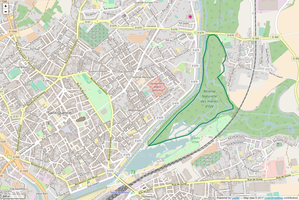
Périmètre de la RNN du Marais d'Isle.
La réserve naturelle nationale des marais d'Isle est une réserve naturelle nationale du Parc d'Isle située sur le territoire de la commune de Saint-Quentin dans le département de l'Aisne, dans les Hauts-de-France. Créée en 1981, elle occupe une surface de 47 hectares et protège des milieux humides qui abritent de nombreuses espèces végétales et animales et qui constituent une étape migratoire ainsi qu’une zone de reproduction pour de nombreuses espèces d’oiseaux.